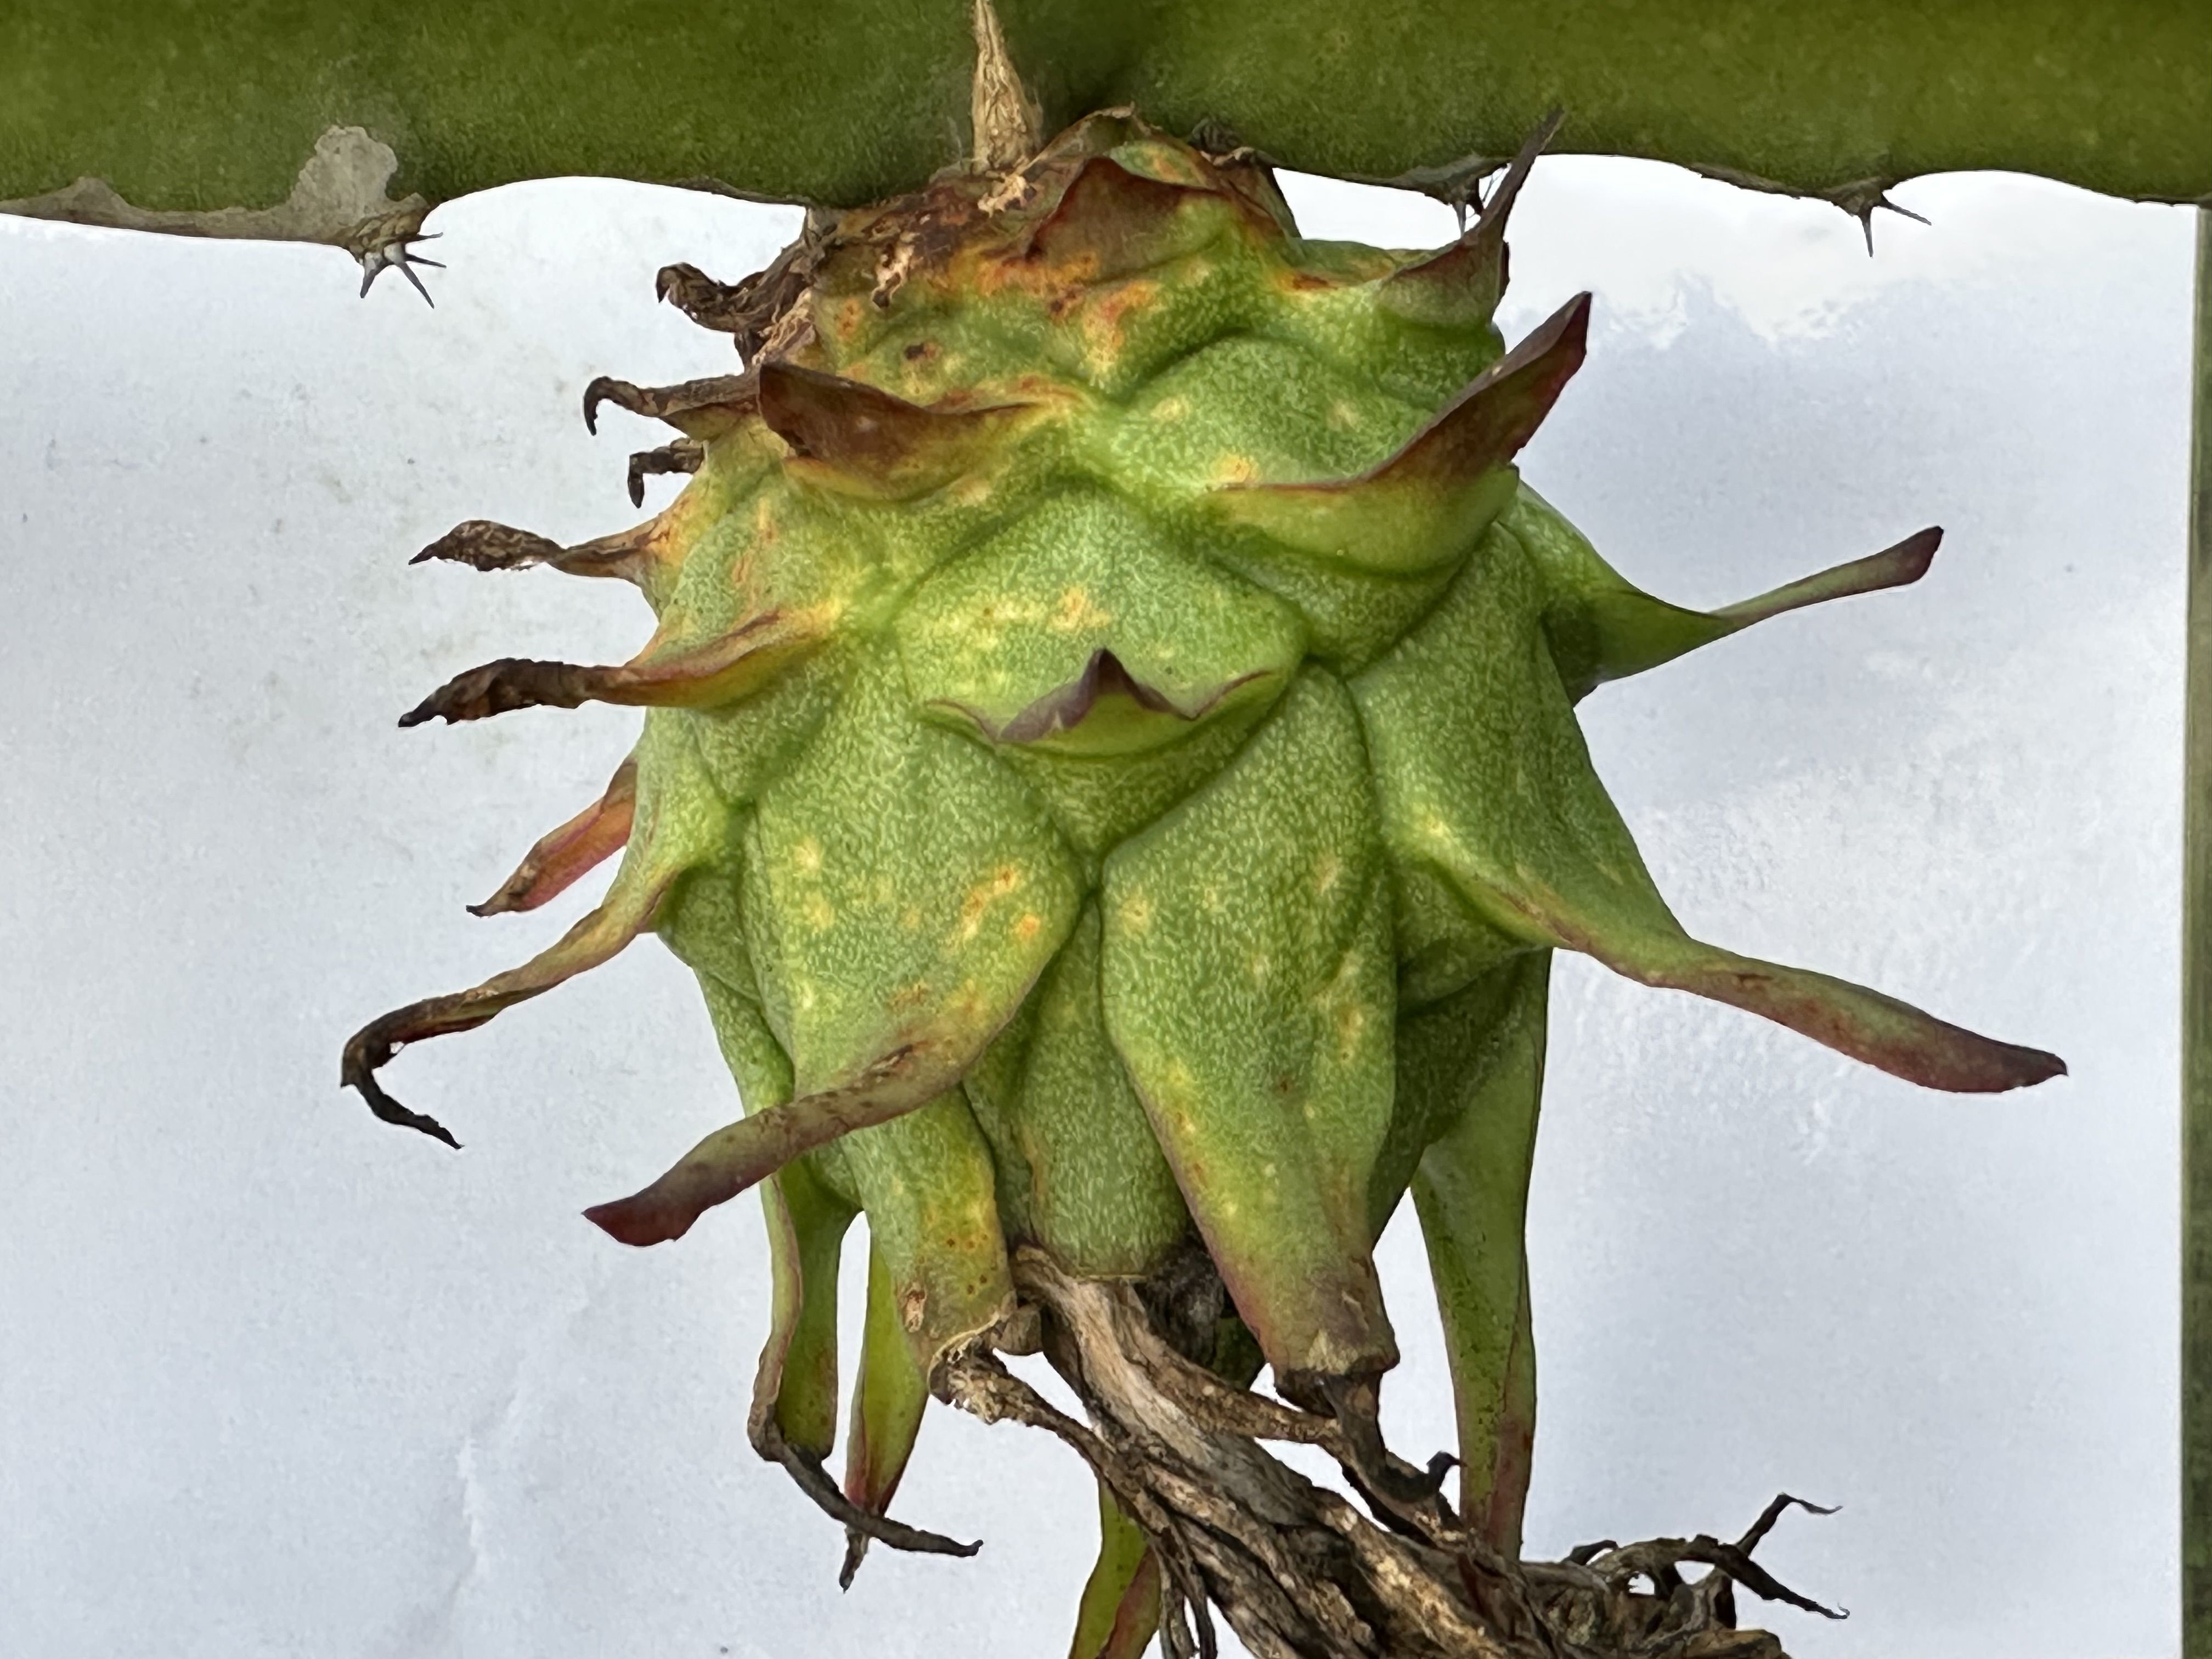
Label: Good fruit